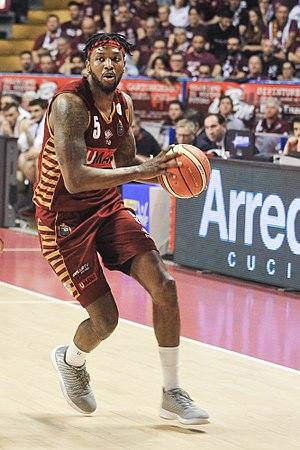
Julyan Stone, né le 7 décembre 1988 à Alexandria, en Virginie, est un joueur américain de basket-ball. Il évolue au poste d'arrière.